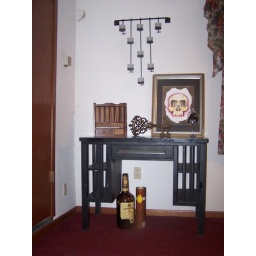
The little hand-me-down desk in the dining room.  The painting is by my brother.